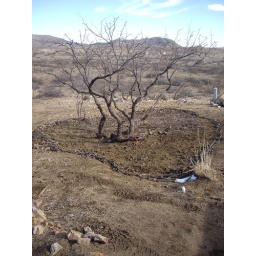
All materials from within walking distance to create a garden bed